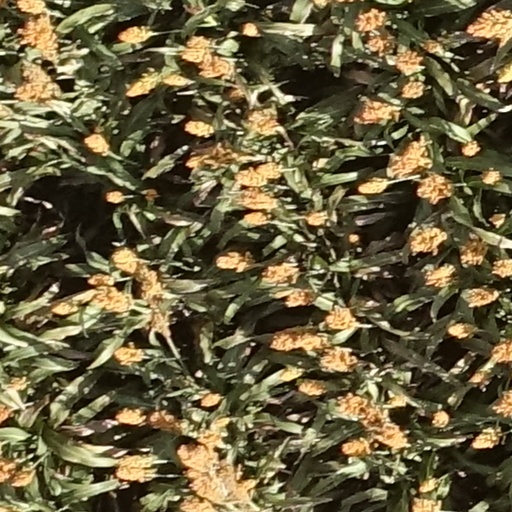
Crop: sorghum